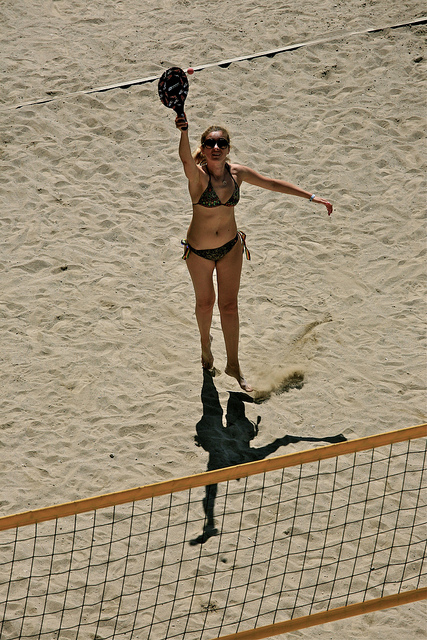
người phụ nữ mặc bikini đang cầm vợt đánh bóng trên bãi cát